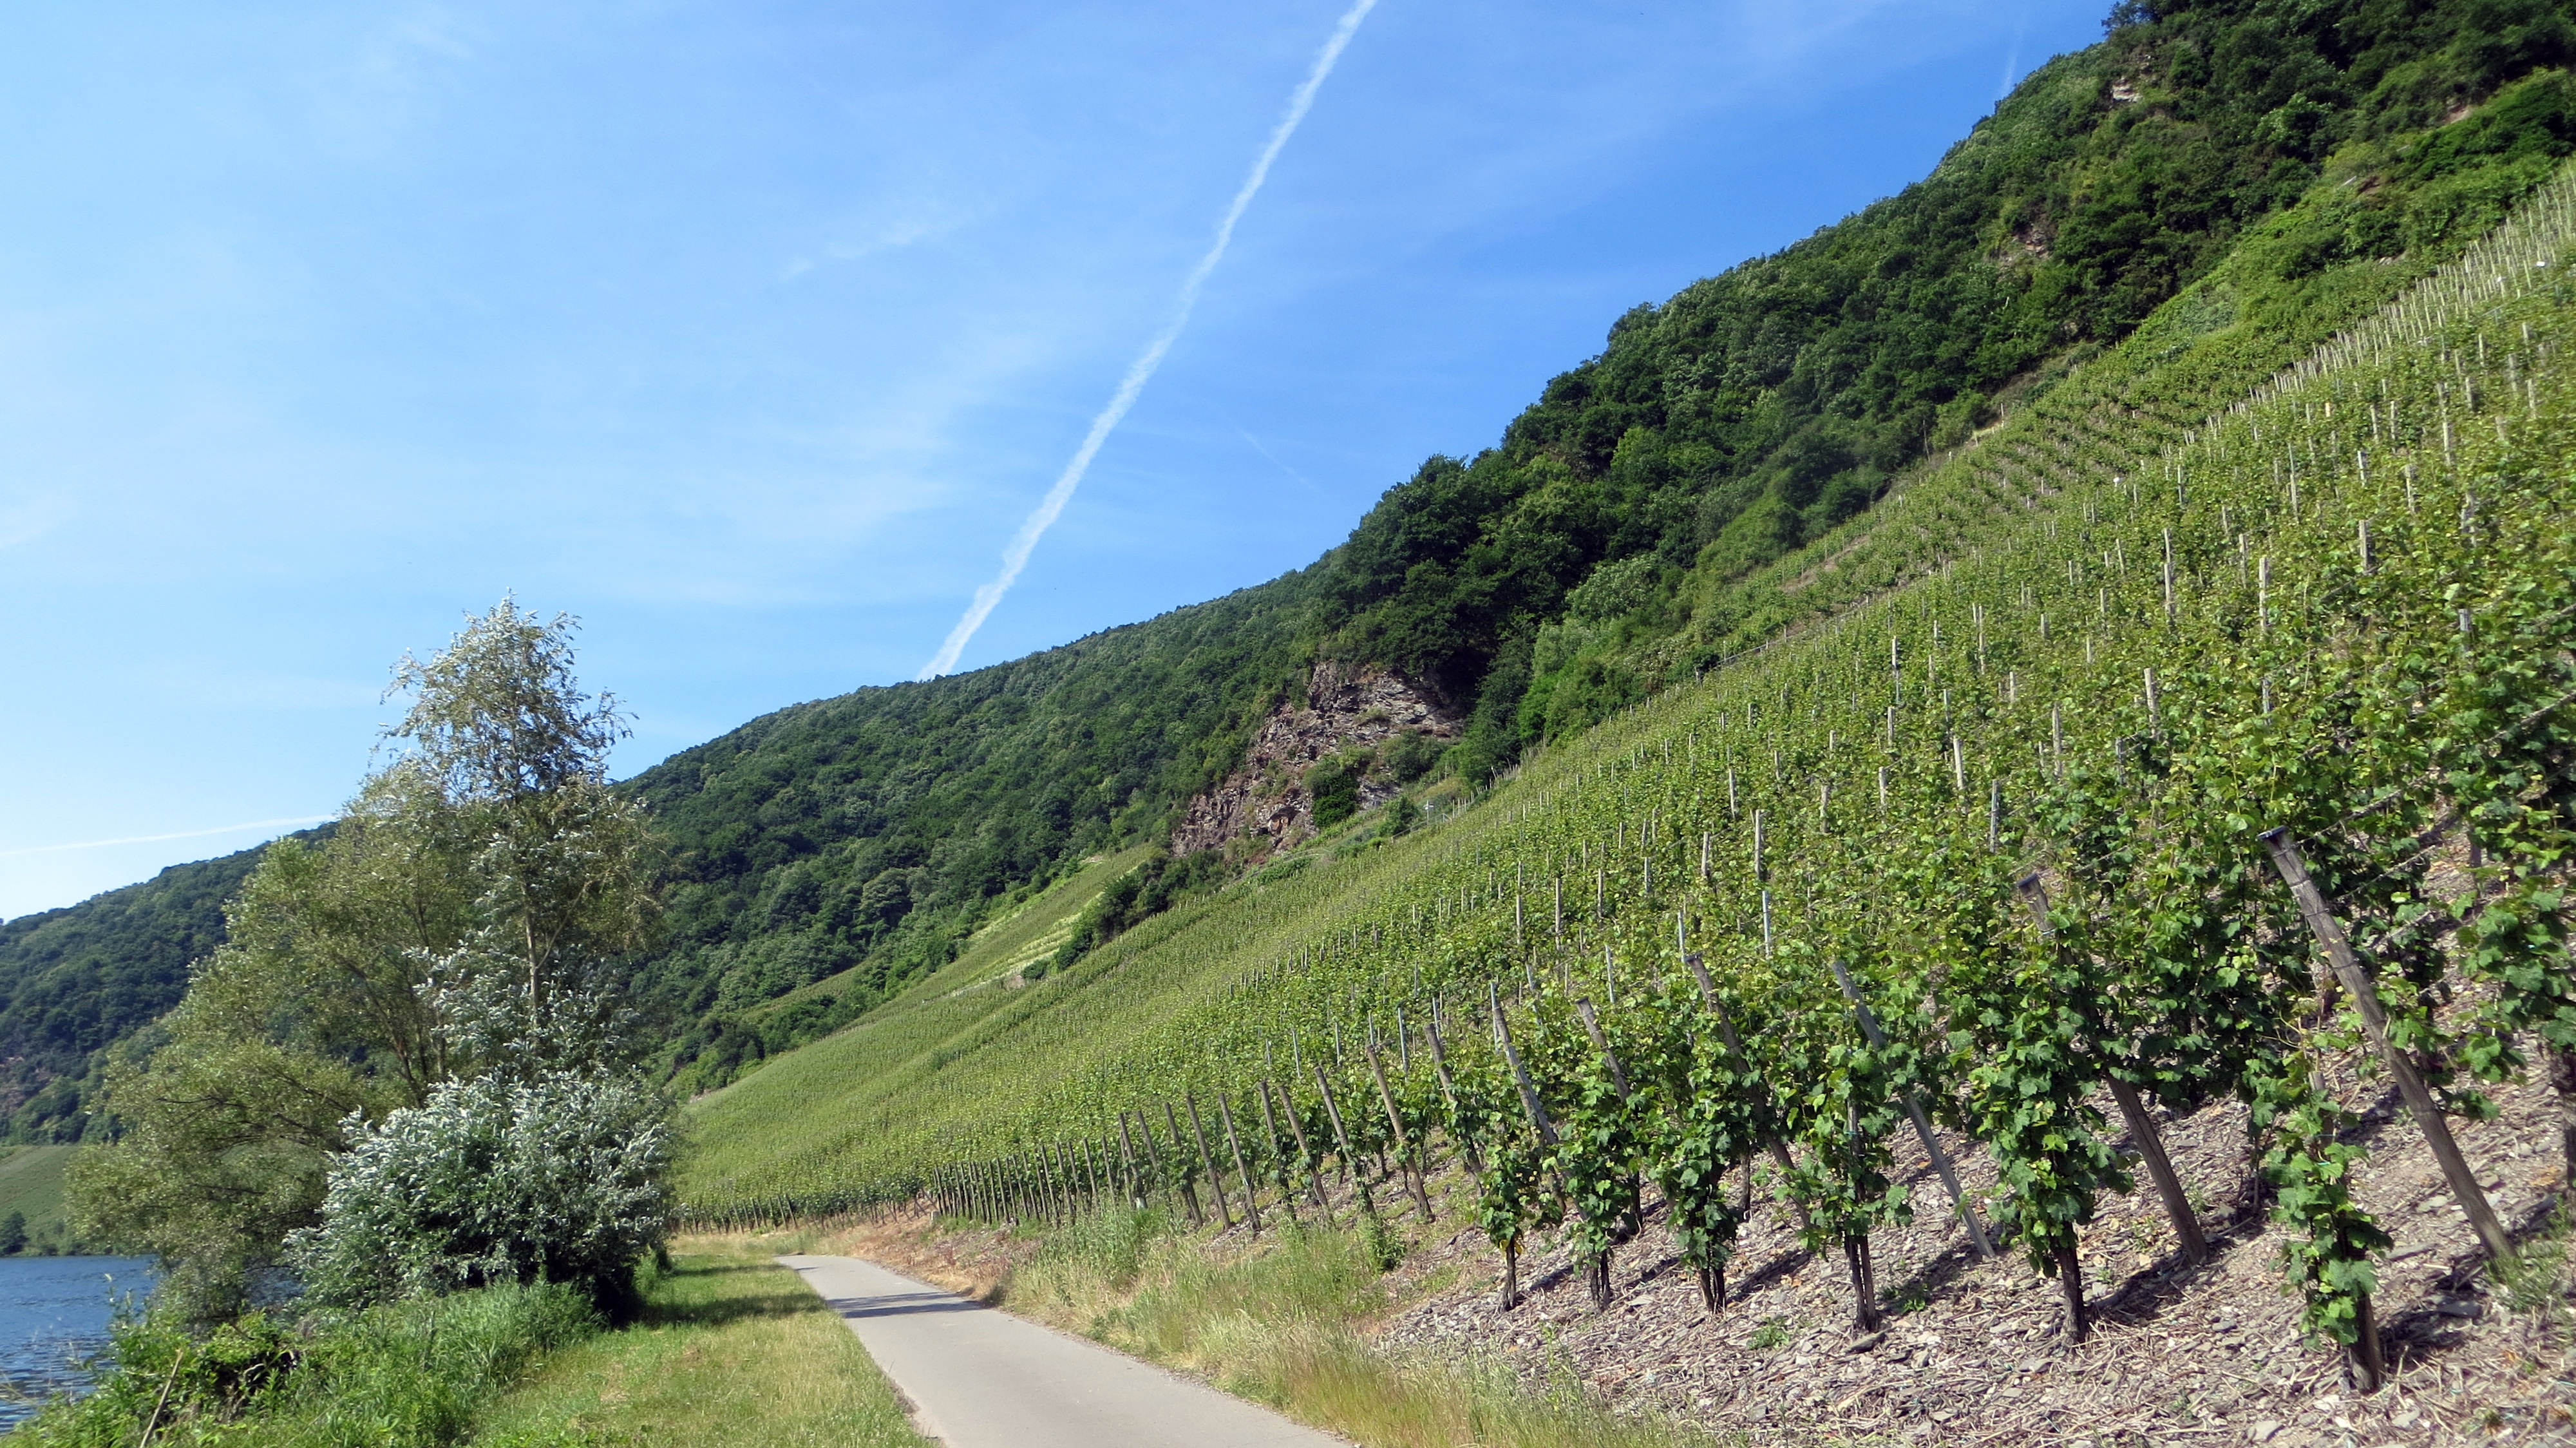
landscape, mountain, wine, vintage, hill, valley, mountain range, agriculture, ridge, vines, shrub, grapes, plateau, ecosystem, mosel, vineyards, cycle path, mountain pass, mountainous landforms